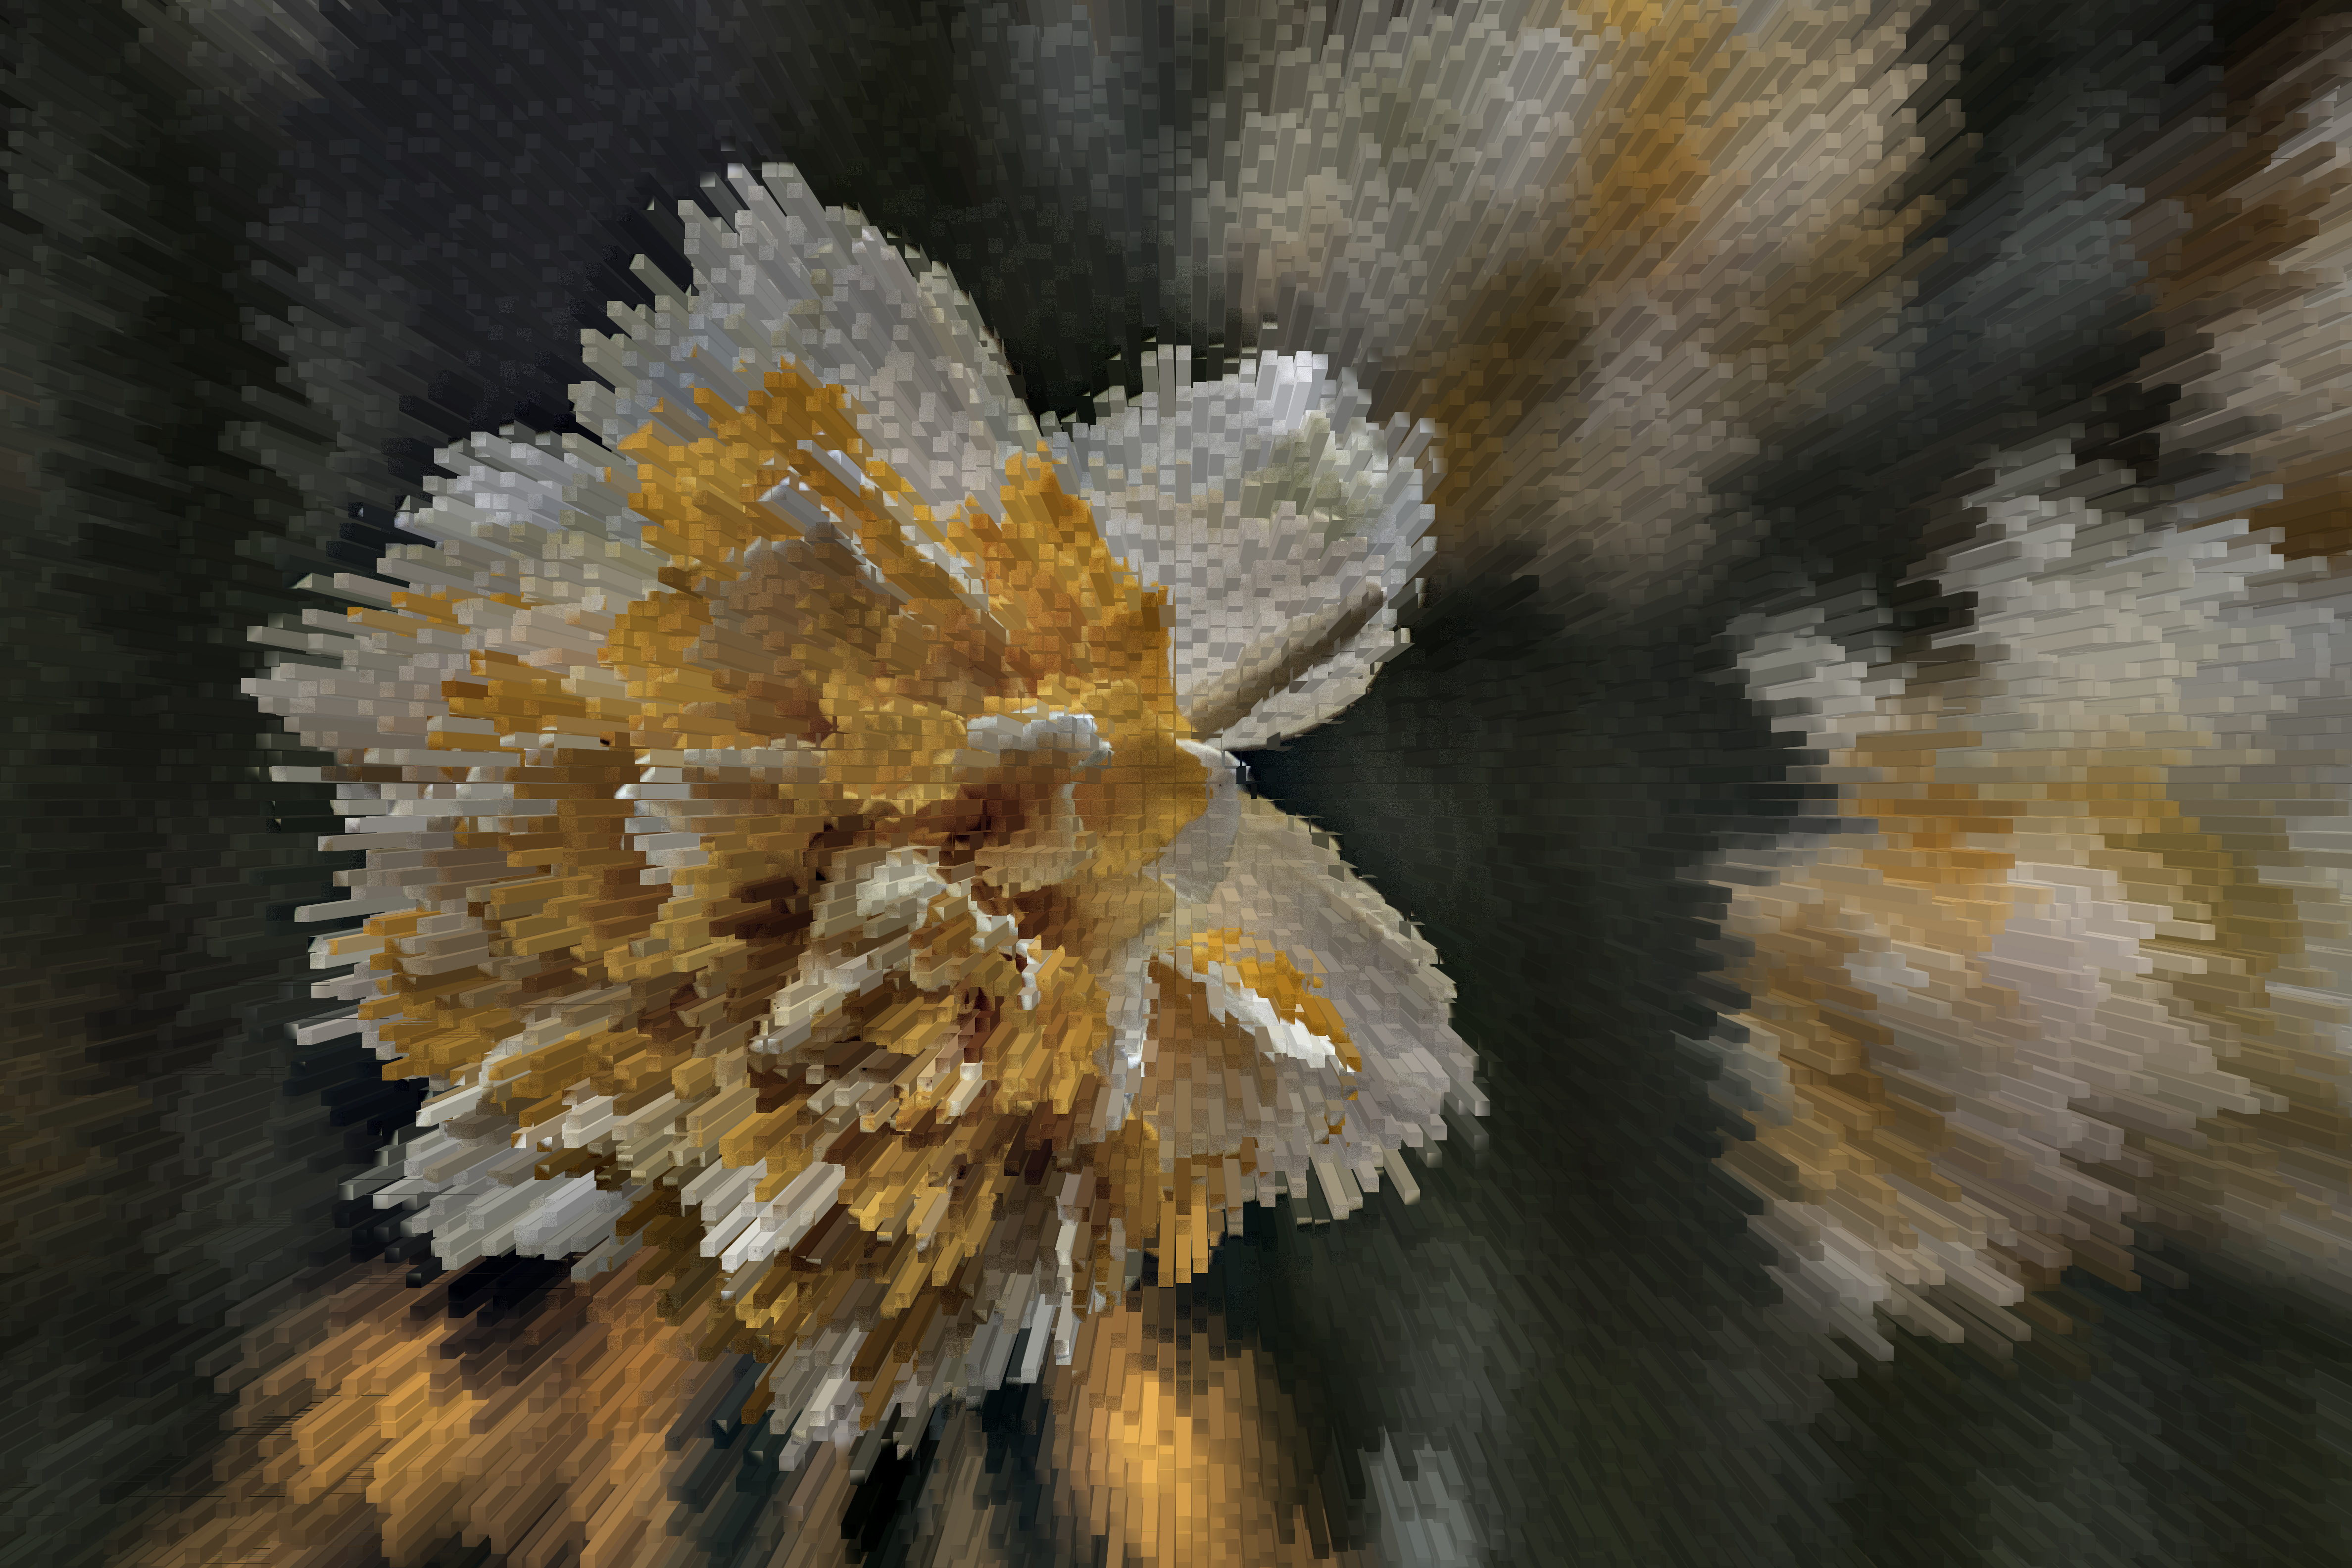
tree, nature, branch, plant, texture, leaf, flower, frost, autumn, yellow, flora, season, painting, flowers, close up, uk, manipulated, peterborough, photoart, macro photography, flowering plant, watercolor paint